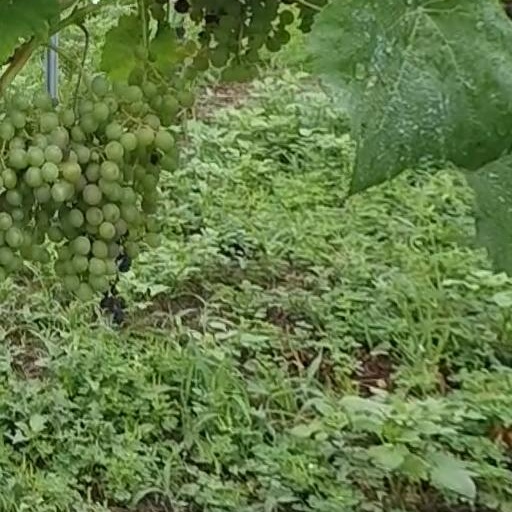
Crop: grape